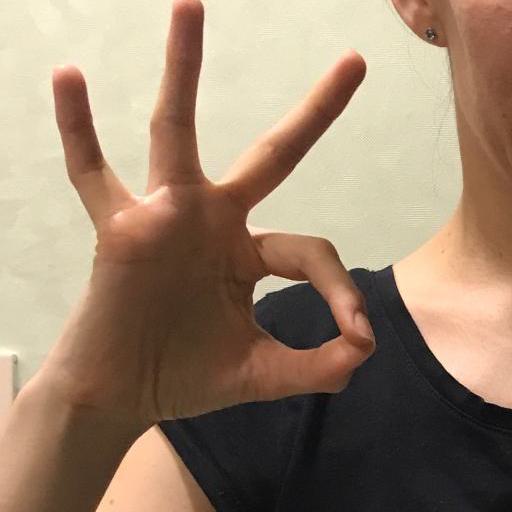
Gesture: ok